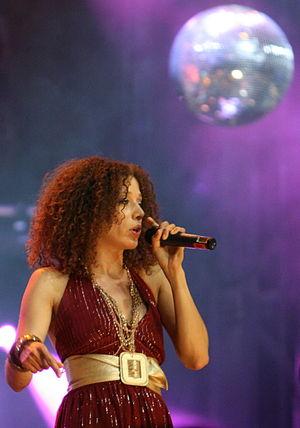
Kim Bingham est une chanteuse et compositrice canadienne.